Aitken (crater)

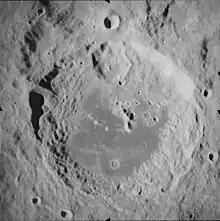
Aitken view by Apollo 17 from 121 km altitude

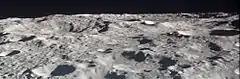
Oblique view of Aitken (upper right, on the horizon), from Apollo 11. Aitken A is on the rim of Aitken, Atiken C is at left, and Aitken Y is at right, in front of Aitken.

Aitken is a large lunar impact crater that lies on the far side of the Moon, named for Robert Grant Aitken, an American astronomer specializing in binary stellar systems. It is located to the southeast of the crater Heaviside, and north of the unusual formation Van de Graaff. Attached to the southwest rim is Vertregt. To the southeast is the smaller Bergstrand.